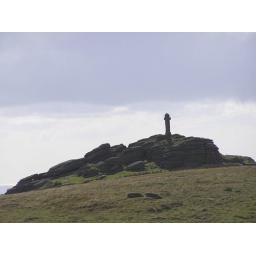
a tor on the moor in dartmoor; note the tall stone cross monument on top